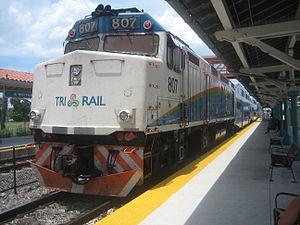
Tri-Rail est une ligne ferroviaire régionale desservant Miami, Fort Lauderdale et West Palm Beach en Floride, aux États-Unis. Elle est exploitée par la South Florida Regional Transportation Authority. La ligne, longue de 114,1 km est composée de 18 gares le long des côtes du sud de la Floride.